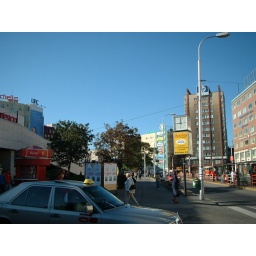
One of the main roads through town. The tall HP building is Bratislava's first &amp;quot;skyscraper&amp;quot;, built in 1935.